Newport (steamboat)

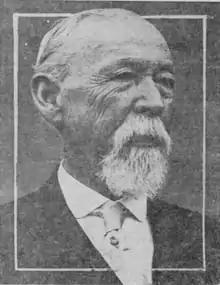
John Marshall, president of the Newport Navigation Company, at age 84 in 1919.

In the parade of boats held on July 4, 1914, "Newport" and the barge "Julia" won first prize for decoration. According to a newspaper report, "the Newport and the royal barge, Julia were beautifully and elaborately decorated with bunting, flags and chinese lanterns, making a most beautiful and brilliant experience.